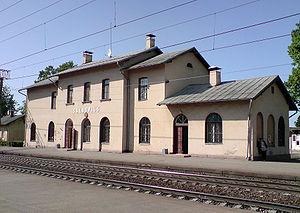
Salaspils est une ville lettone, par ailleurs, chef-lieu administratif de la municipalité de Salaspils. La ville est située sur la Daugava à 18 kilomètres au sud-est de Riga.